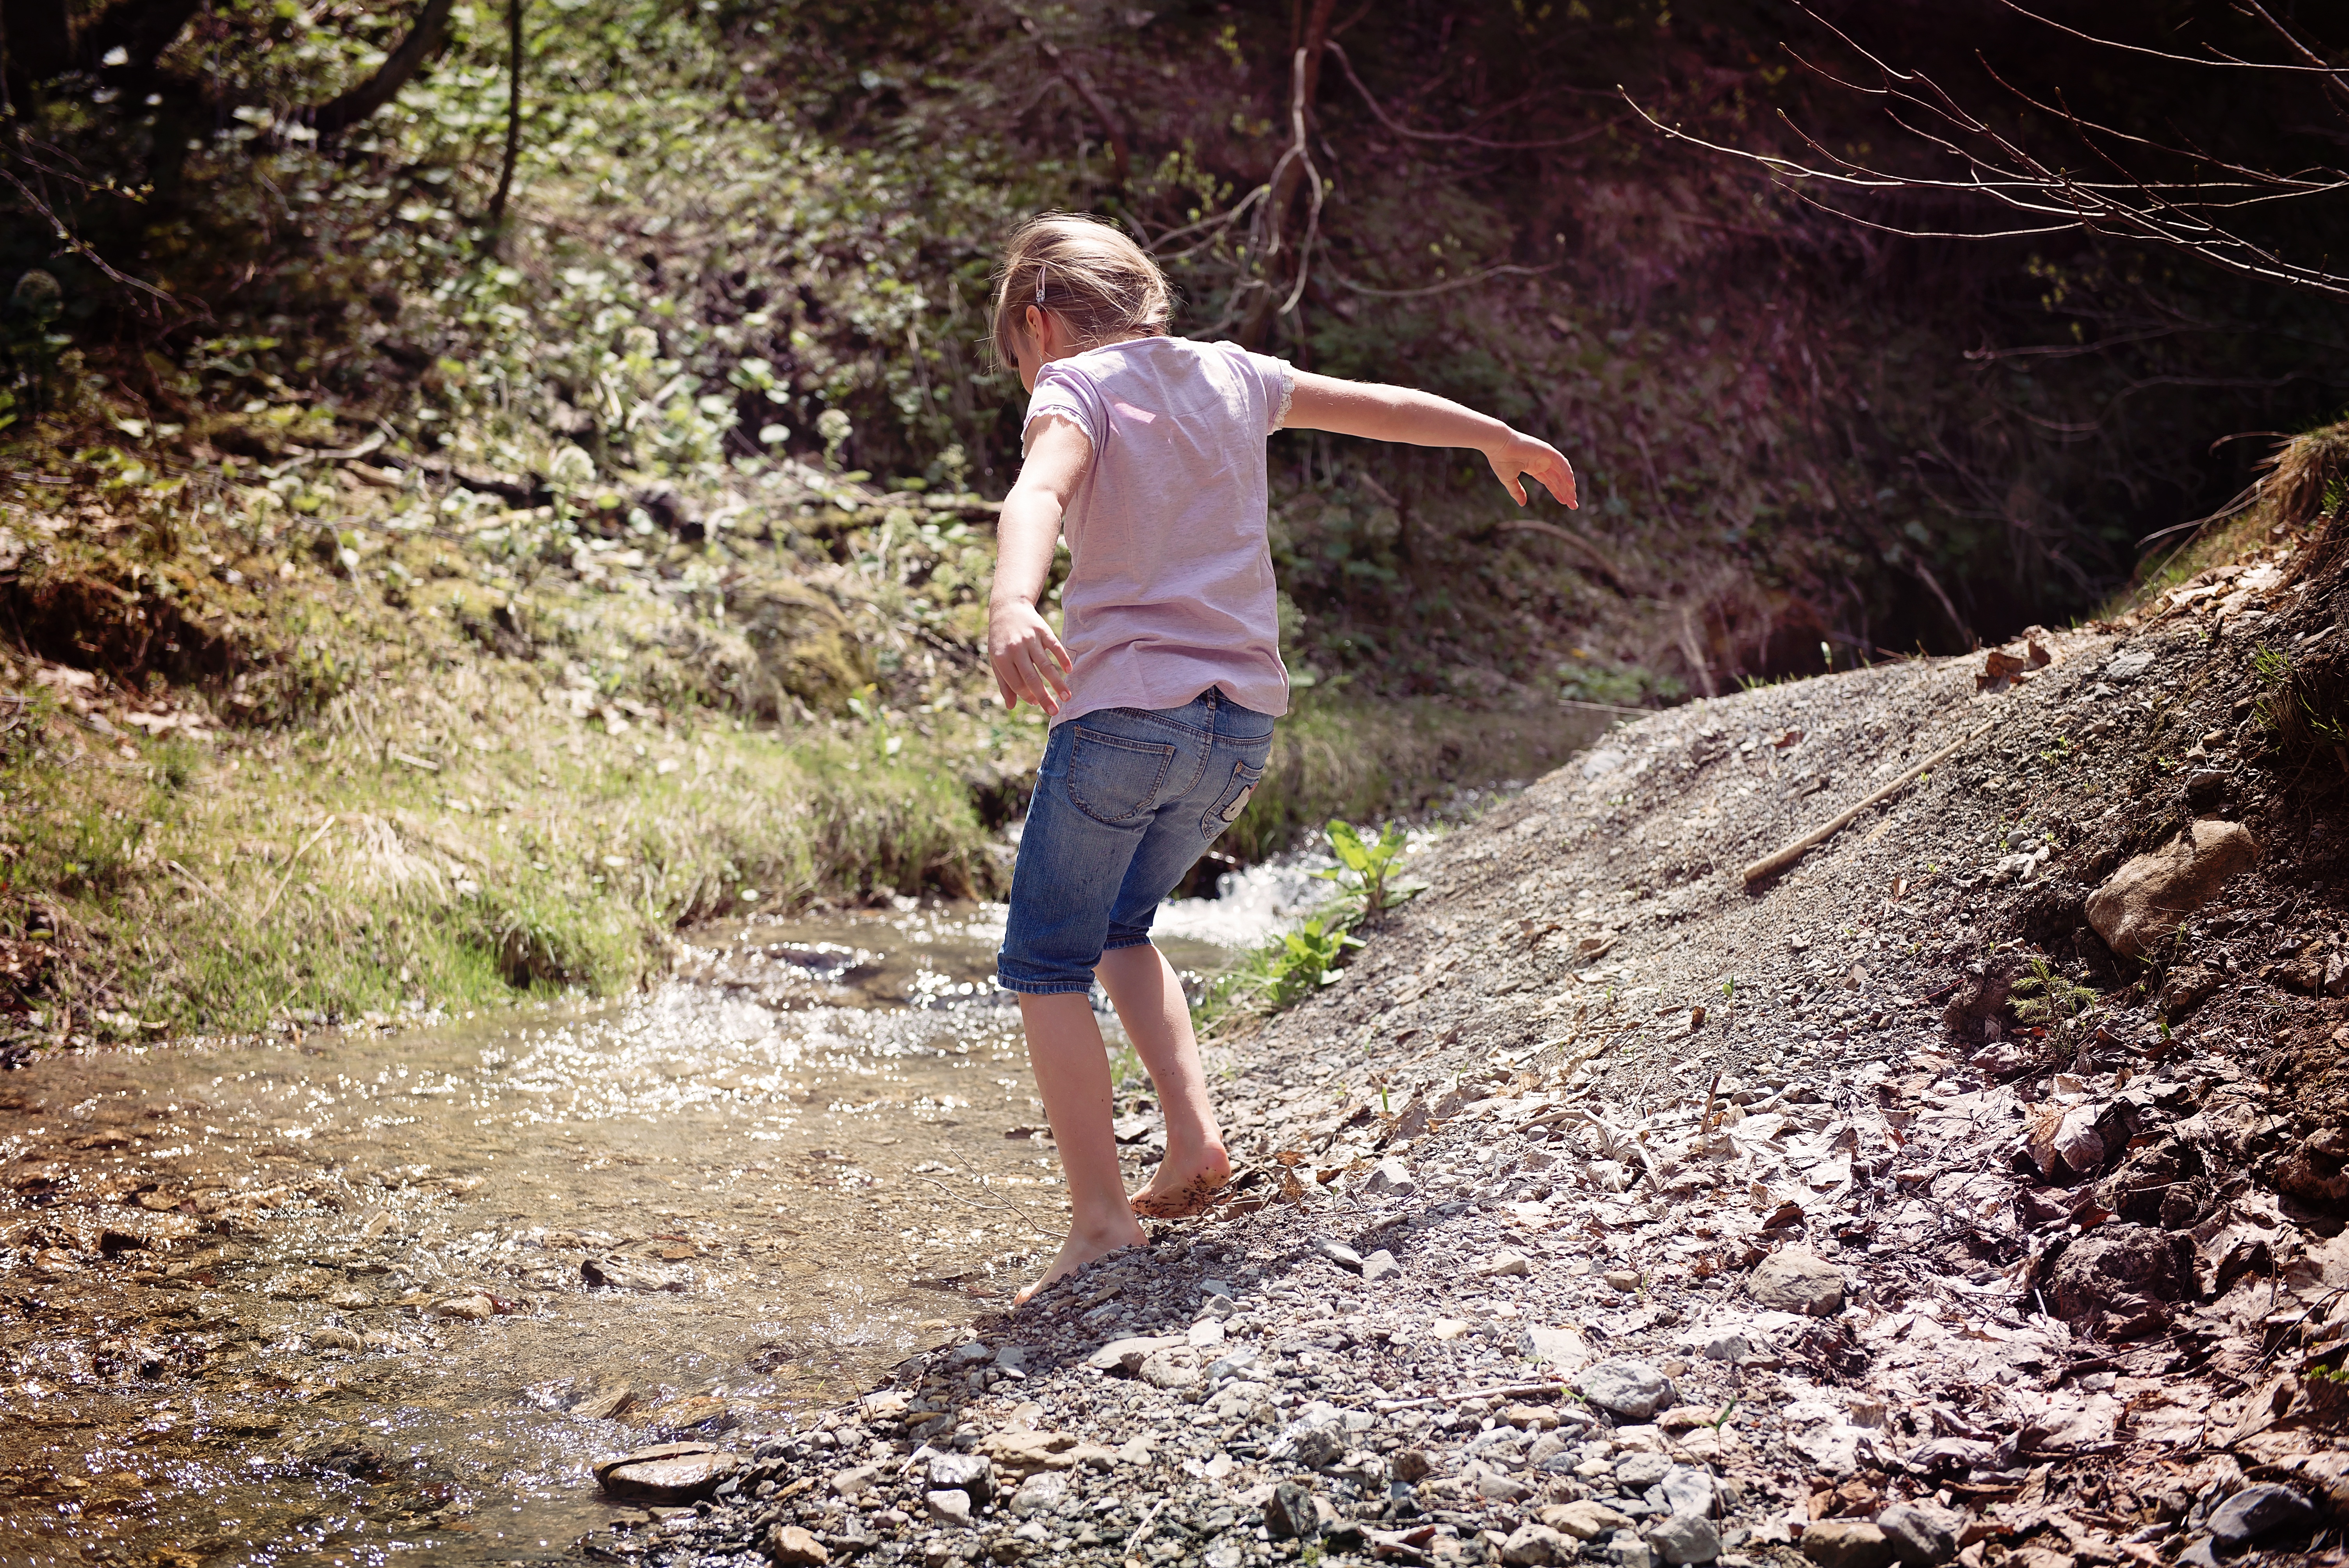
tree, water, nature, forest, rock, wilderness, walking, girl, hiking, trail, adventure, spring, autumn, child, human, barefoot, sports, woodland, bach, waters